Clemens von Ketteler

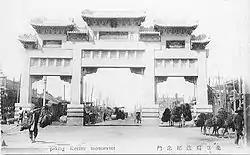
The Ketteler Gate as it stood in Dongdan from 1903 to 1918.

Ketteler returned to China in 1899 as Plenipotentiary at Beijing, from where he pointed out in vain the dangerous situation for the Europeans. On 12 June 1900, when the Boxers moved to the inner city and burned down Christian church buildings, Ketteler reacted by ordering German embassy guards to hunt them down. On 18 June, German troops captured a Chinese civilian suspected of being a Boxer in the inner city and took him to the Legation Quarter, where he was detained.